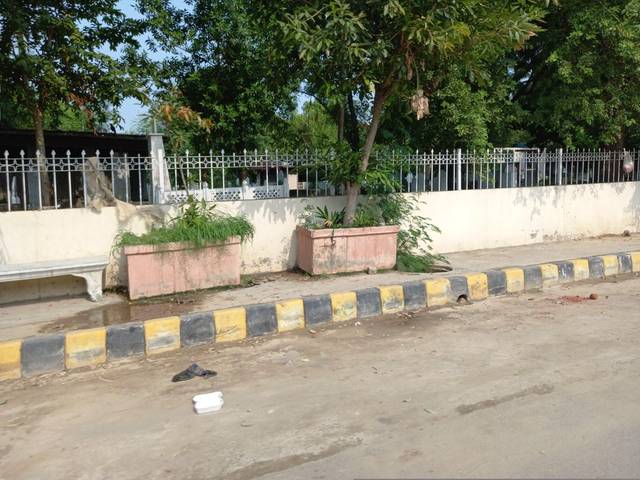
Region: Pakistan
Coordinates: 31.517, 74.358